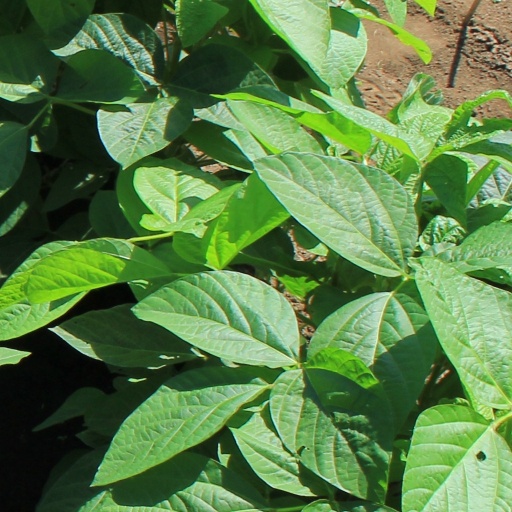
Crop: soybean